Royce Clayton

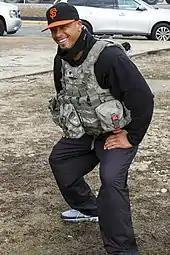
Clayton in 2014

Clayton signed a minor league contract with the Colorado Rockies for the 2004 season worth $650,000, and he made the Rockies' Opening Day roster as their starting shortstop. He hit .270 with eight home runs and 54 RBIs for the Rockies in 2004, and led all National League shortstops with a .986 fielding percentage. However, the Rockies did not re-sign Clayton, giving the 2005 shortstop role to Clint Barmes. Clayton signed a one-year contract worth $1.35 million with the Arizona Diamondbacks for the 2005 season, displacing Alex Cintrón as the starting shortstop. Clayton batted .270 in 143 games for Arizona.